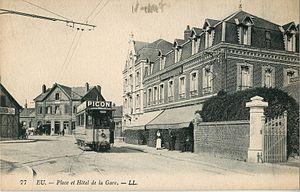
Carte postale ancienne éditée par LL, n°77
Le tramway d'Eu-Le Tréport-Mers fut mis en service en 1902 aux confins des départements de la Seine-Inférieure et de la Somme et assura le transport des riverains et des touristes entre les trois villes pendant plus de trente ans. Avant la Première Guerre mondiale, moyen de transport populaire, le tramway, à voie métrique, véhiculait près de 500 000 voyageurs par an et des projets d'extension en direction des stations touristiques voisines de la côte d'Albâtre étaient envisagés.